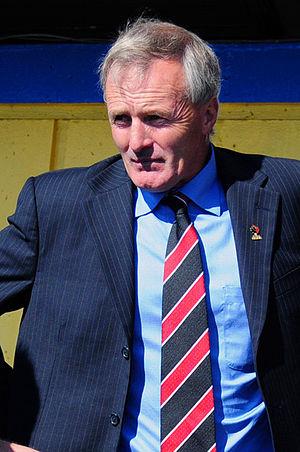
L'équipe du Canada de rugby à XV participe à la coupe du monde de rugby à XV 2011, sa septième participation en autant d'épreuves.
Kieran James Crowley, né le 31 août 1961 à Kaponga, est un joueur de rugby à XV néo-zélandais qui a joué avec les All Blacks au poste d’arrière.
L'équipe du Canada de rugby à XV participe à la coupe du monde de rugby à XV 2015, sa huitième participation en autant d'épreuves.